Tongue piercing

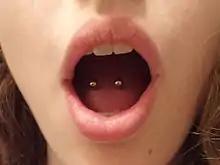
"Venom" piercings: two tongue piercings placed horizontally

The traditional placement for a tongue piercing is along the midline of the tongue, in the center of the mouth. It is often approximately or so back from the tip of the tongue. It is placed with the top a little further back than the bottom, which allows the top of the jewelry to lean slightly back, away from the teeth, and toward the higher part of the upper palate where there is more room in the mouth. It is also usually positioned just in front of the attachment of the lingual frenulum.